Stay Alive

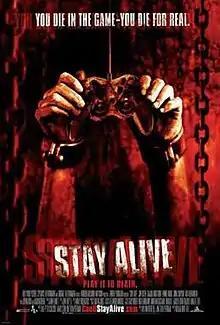
Theatrical release poster

Stay Alive is a 2006 American supernatural techno horror film directed by William Brent Bell, who co-wrote it with Matthew Peterman. The film was produced by Joseph McGinty Nichol, and released on March 24, 2006, in the United States.